Niki (singer)

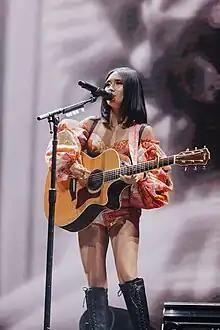
Niki performing at Head in the Clouds New York, 2023

In April 2022, Niki made her debut appearance at the Coachella Valley Music and Arts Festival alongside labelmate Rich Brian, becoming the first Indonesian artists to perform at the festival.